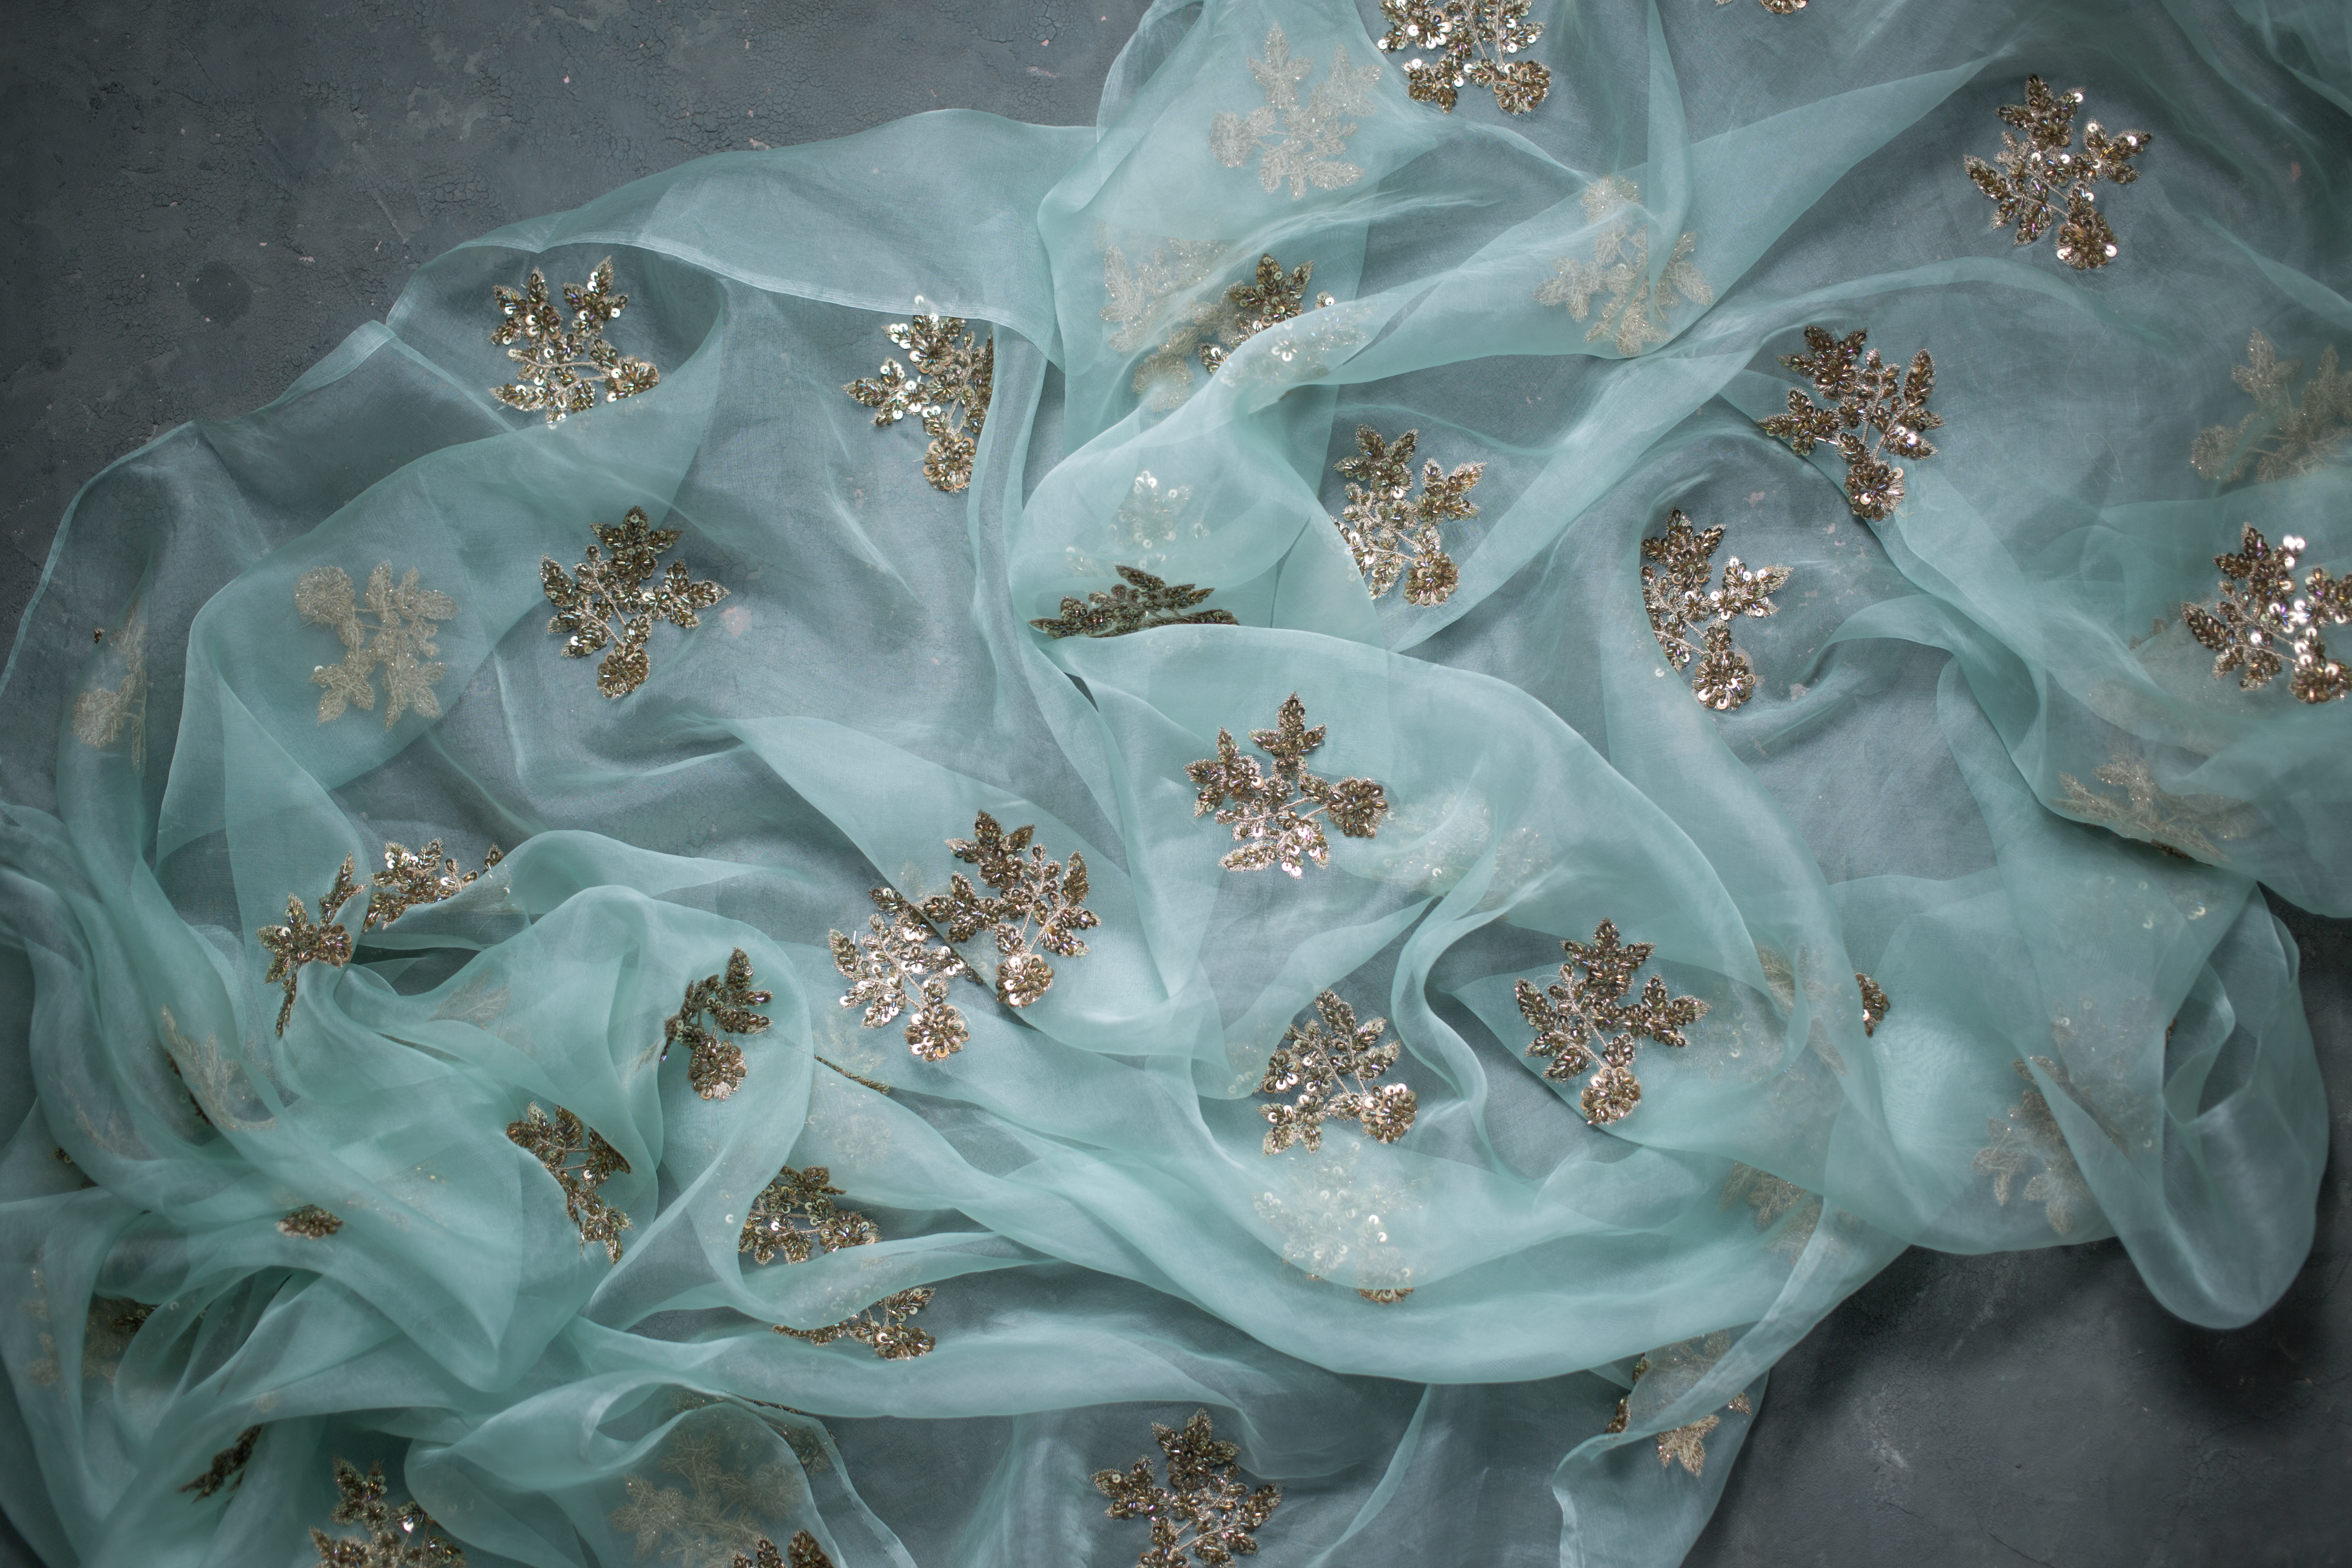
women, wear, blue, turquoise, silk, textile, embroidery, bridal accessory